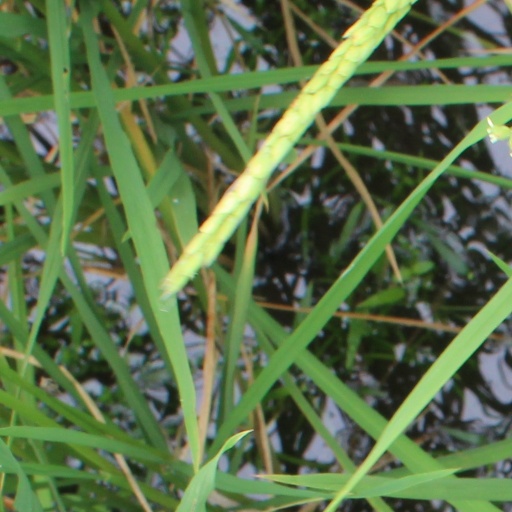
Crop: rice